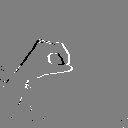
ASL letter: o